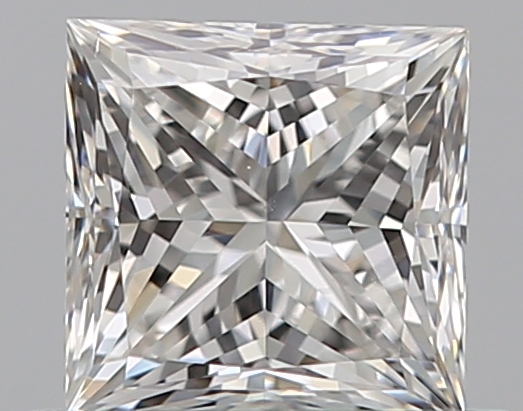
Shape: princess
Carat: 0.6
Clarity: VS2
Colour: F
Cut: EX
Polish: EX
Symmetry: VG
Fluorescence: N
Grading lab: GIA
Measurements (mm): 4.54 x 4.5 x 3.33